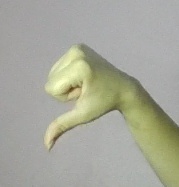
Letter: waw